Mizdarkhan

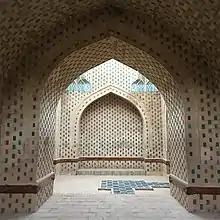

Mizdarkhan, also spelled Mizdakhan, is a necropolis and archeological site in Karakalpakstan, an autonomous republic within Uzbekistan. Founded in the 4th century BC, it was inhabited for approximately 1,700 years, after which it was used as a sacred burial site.